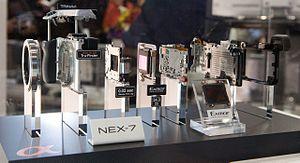
Le Sony Alpha NEX-7 est un appareil photographique hybride semi-professionnel de monture E commercialisé par Sony Alpha entre novembre 2011 et avril 2014. Il représente le haut de la gamme des hybrides Sony avant l'arrivée de l'Alpha 7 et reste le modèle APS-C le plus avancé avant la sortie de l'Alpha 6000.